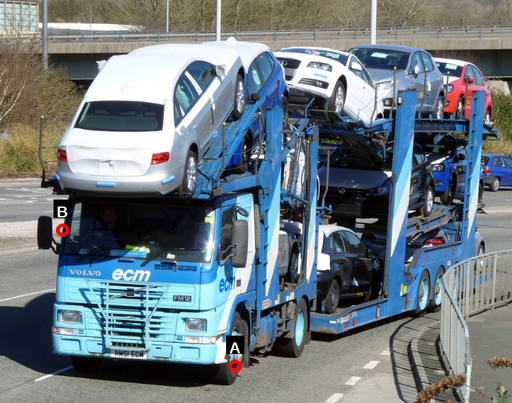
Question: Two points are circled on the image, labeled by A and B beside each circle. Which point is closer to the camera?
Select from the following choices.
(A) A is closer
(B) B is closer
Answer: A